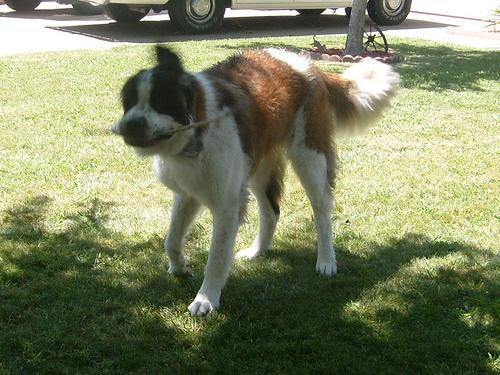
saint bernard